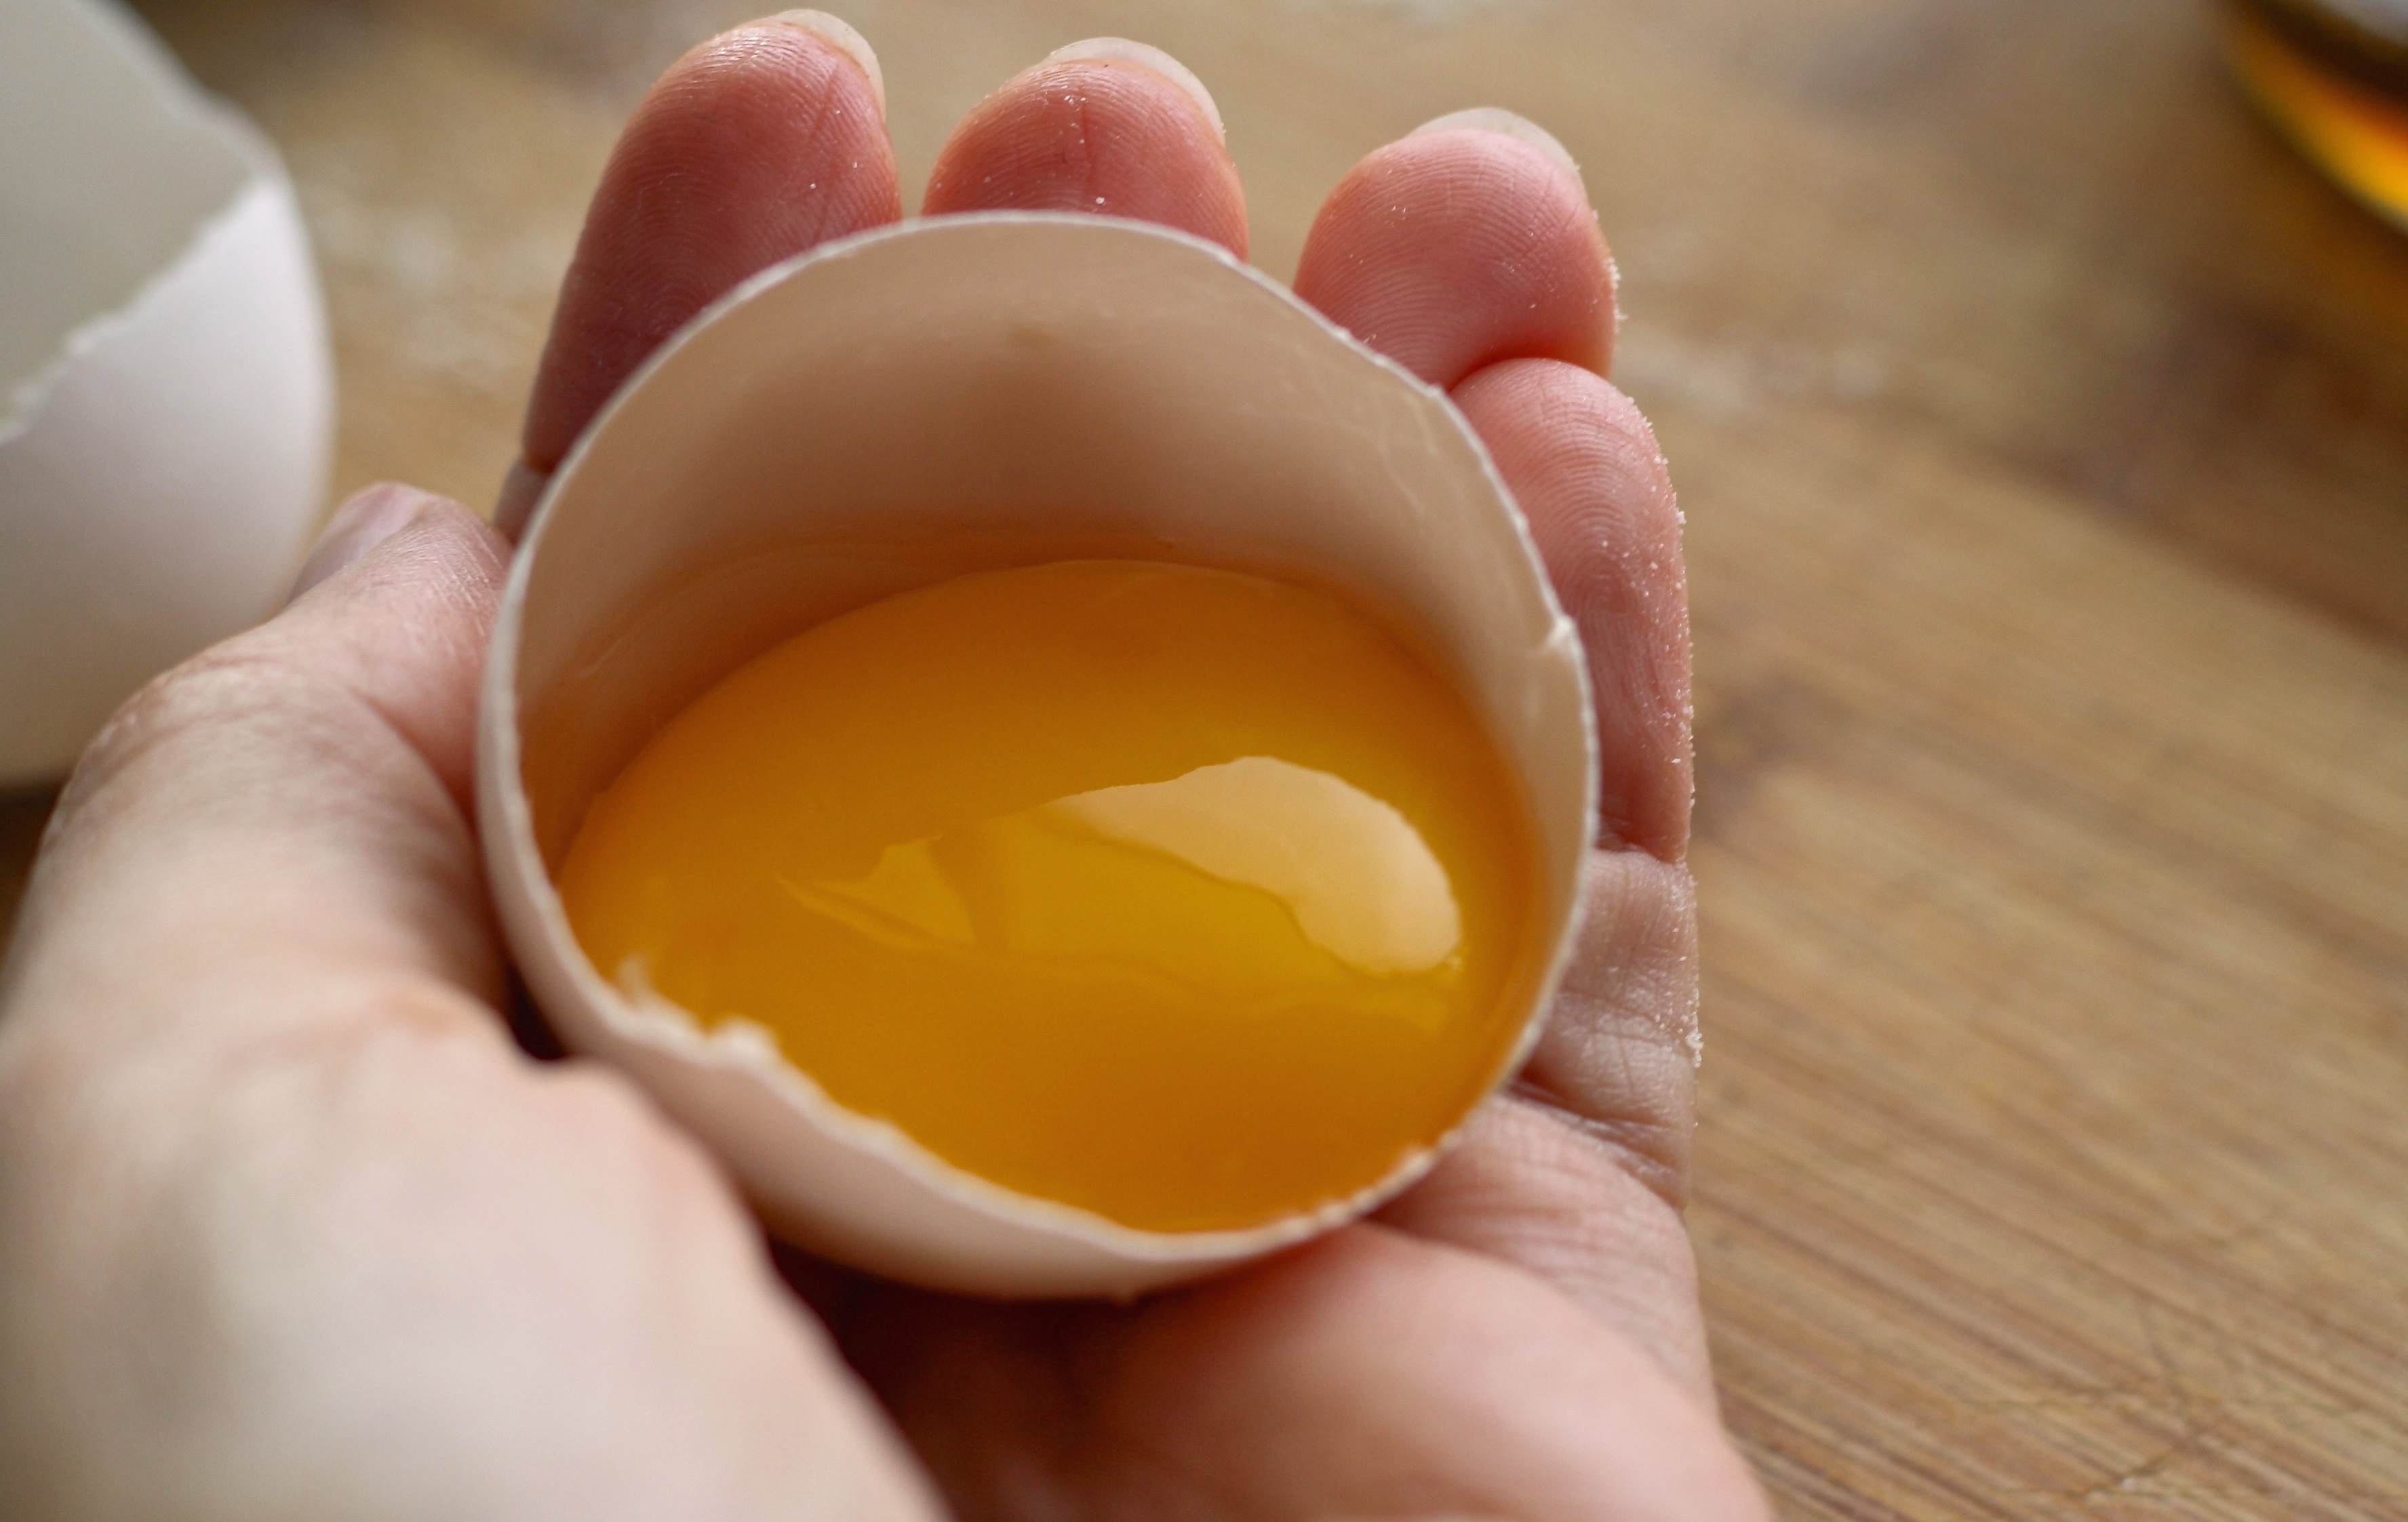
light, wood, white, farm, food, cooking, ingredient, produce, natural, fresh, kitchen, yellow, breakfast, healthy, cuisine, shell, egg, yolk, raw, protein, eggshell, hand holding, egg yolk